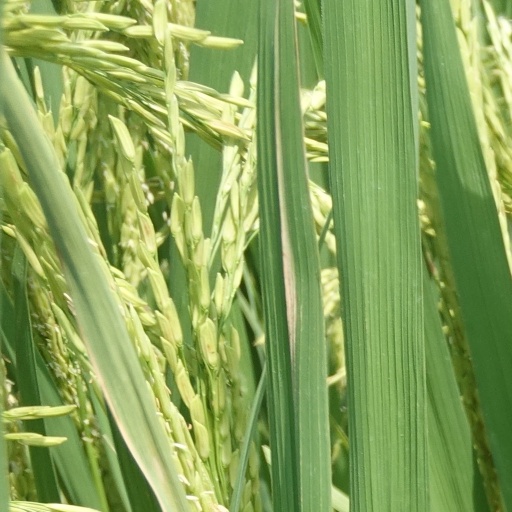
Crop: rice